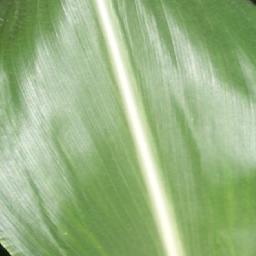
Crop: corn
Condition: (maize)_healthy